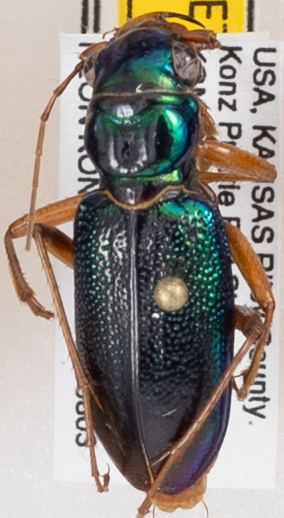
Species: Carabidae sp.
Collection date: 2015-08-03
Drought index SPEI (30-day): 1.13
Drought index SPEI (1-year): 0.54
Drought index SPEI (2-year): -0.24